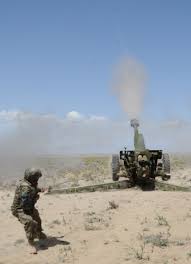
Label: Self Propelled Artillery